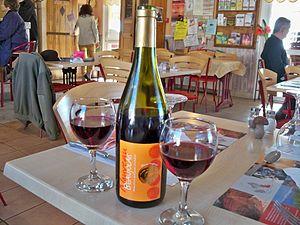
Beaujolais nouveau au Bistrt de Pays de Saint Trinit, Vaucluse, France
Le beaujolais nouveau, ou beaujolais primeur, est un vin de primeur produit dans le vignoble du Beaujolais, au sein des appellations d'origine contrôlée beaujolais et beaujolais-villages, essentiellement à partir du cépage gamay N.
La cuisine est l'ensemble des techniques de préparation des aliments en vue de leur consommation par les êtres humains. La cuisine est diverse à travers le monde. Elle est l'un des éléments représentant la notion de terroir quand elle est le fruit des ressources naturelles et productions agricoles locales, des us et coutumes, de la culture et des croyances, du perfectionnement des techniques, des échanges entre peuples et cultures.